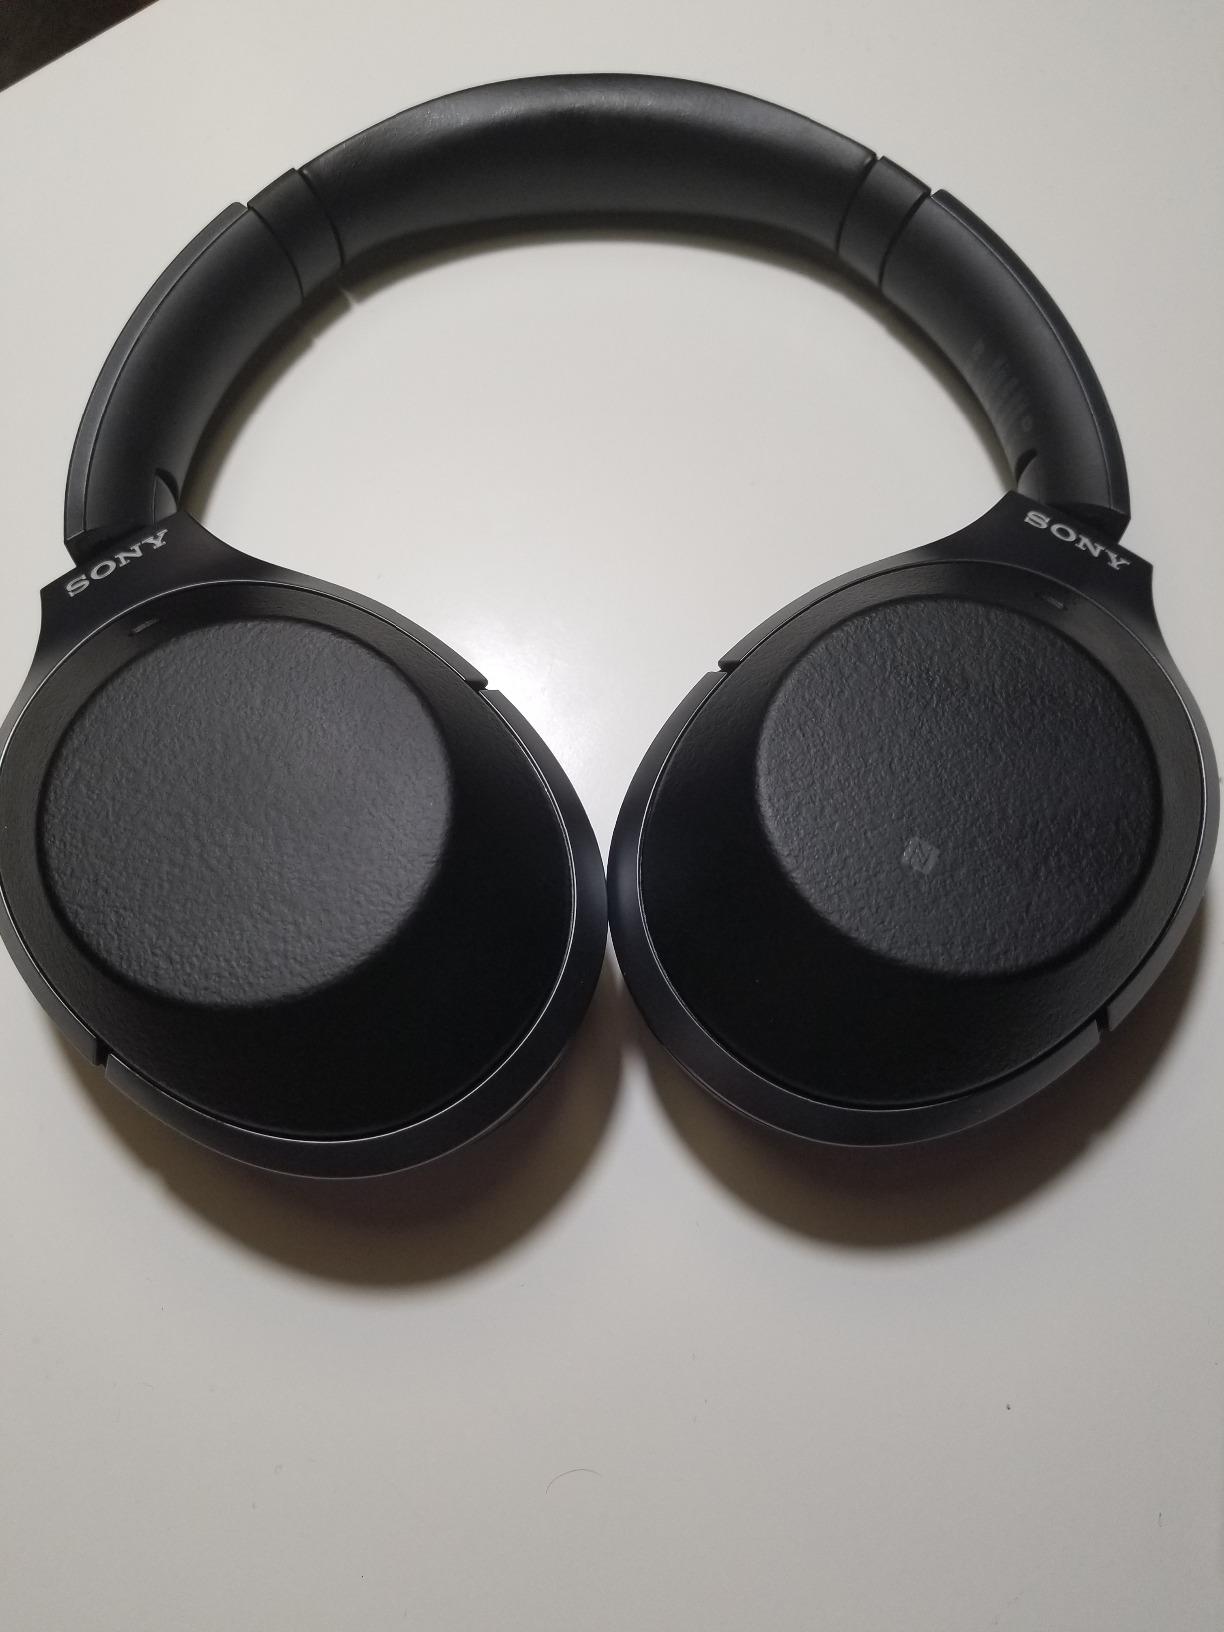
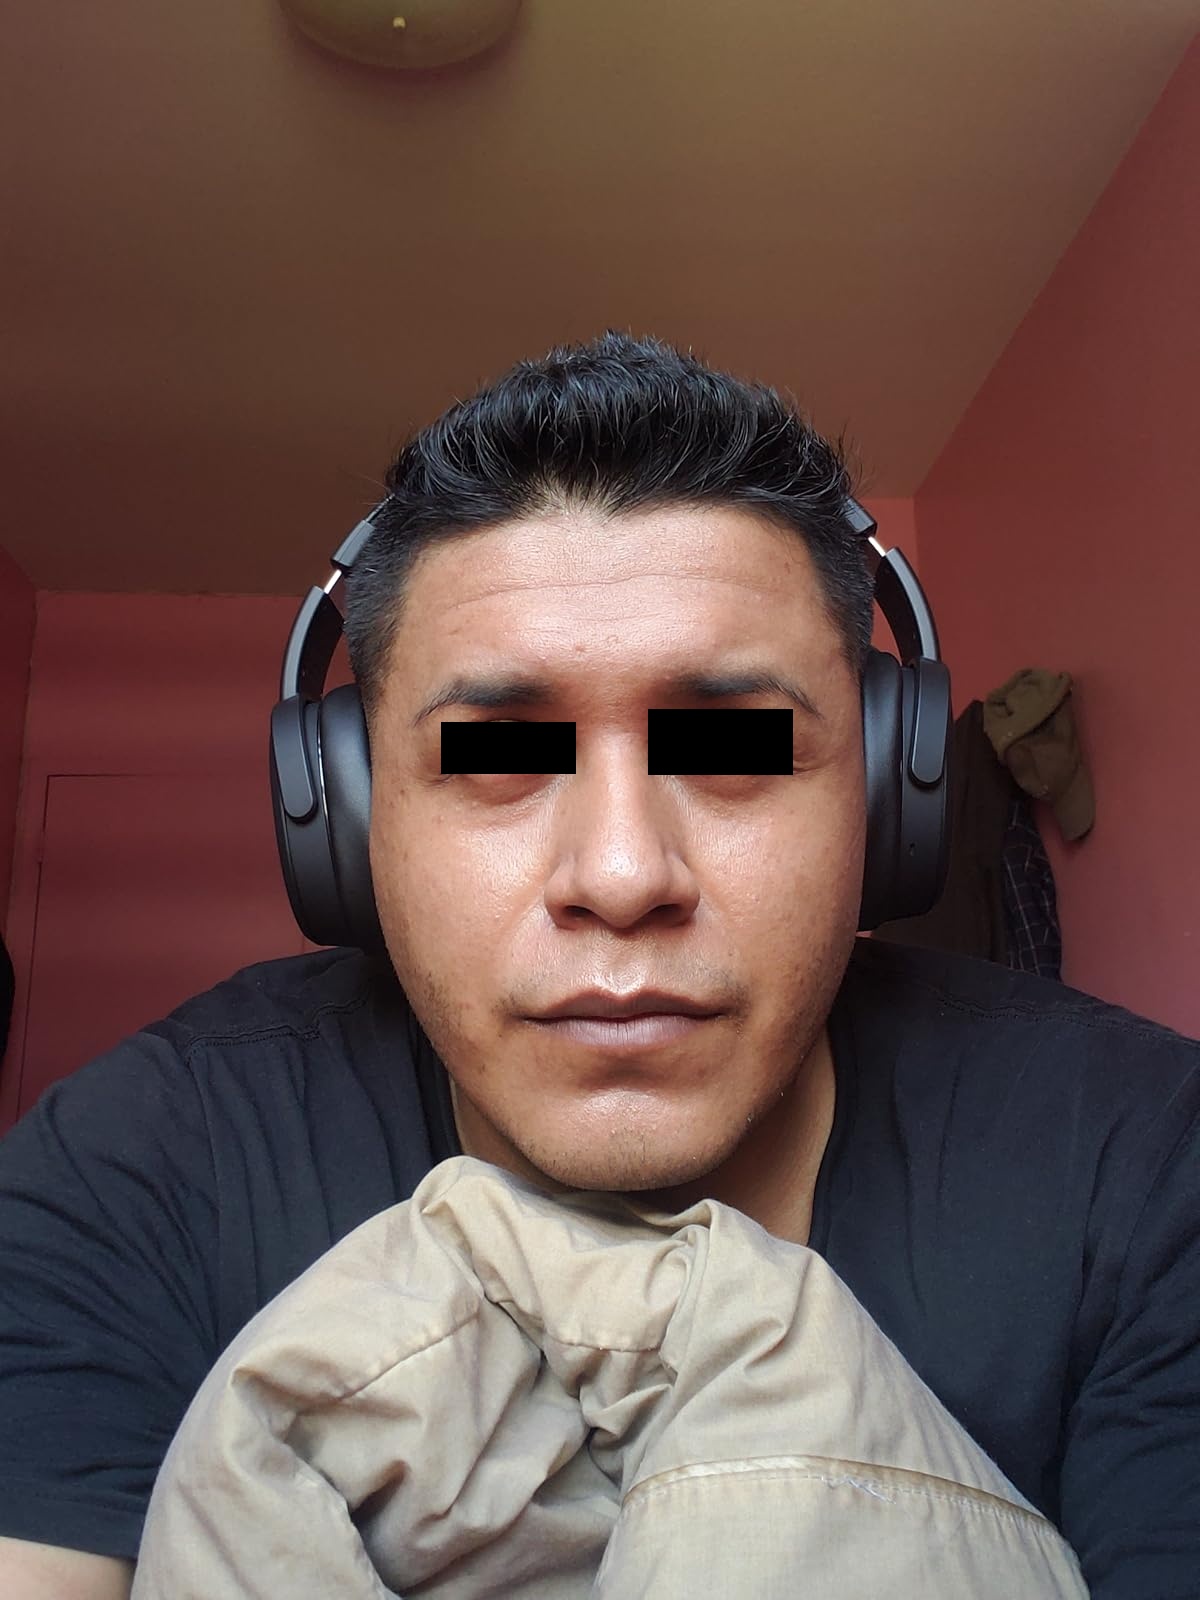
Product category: headphones
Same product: no